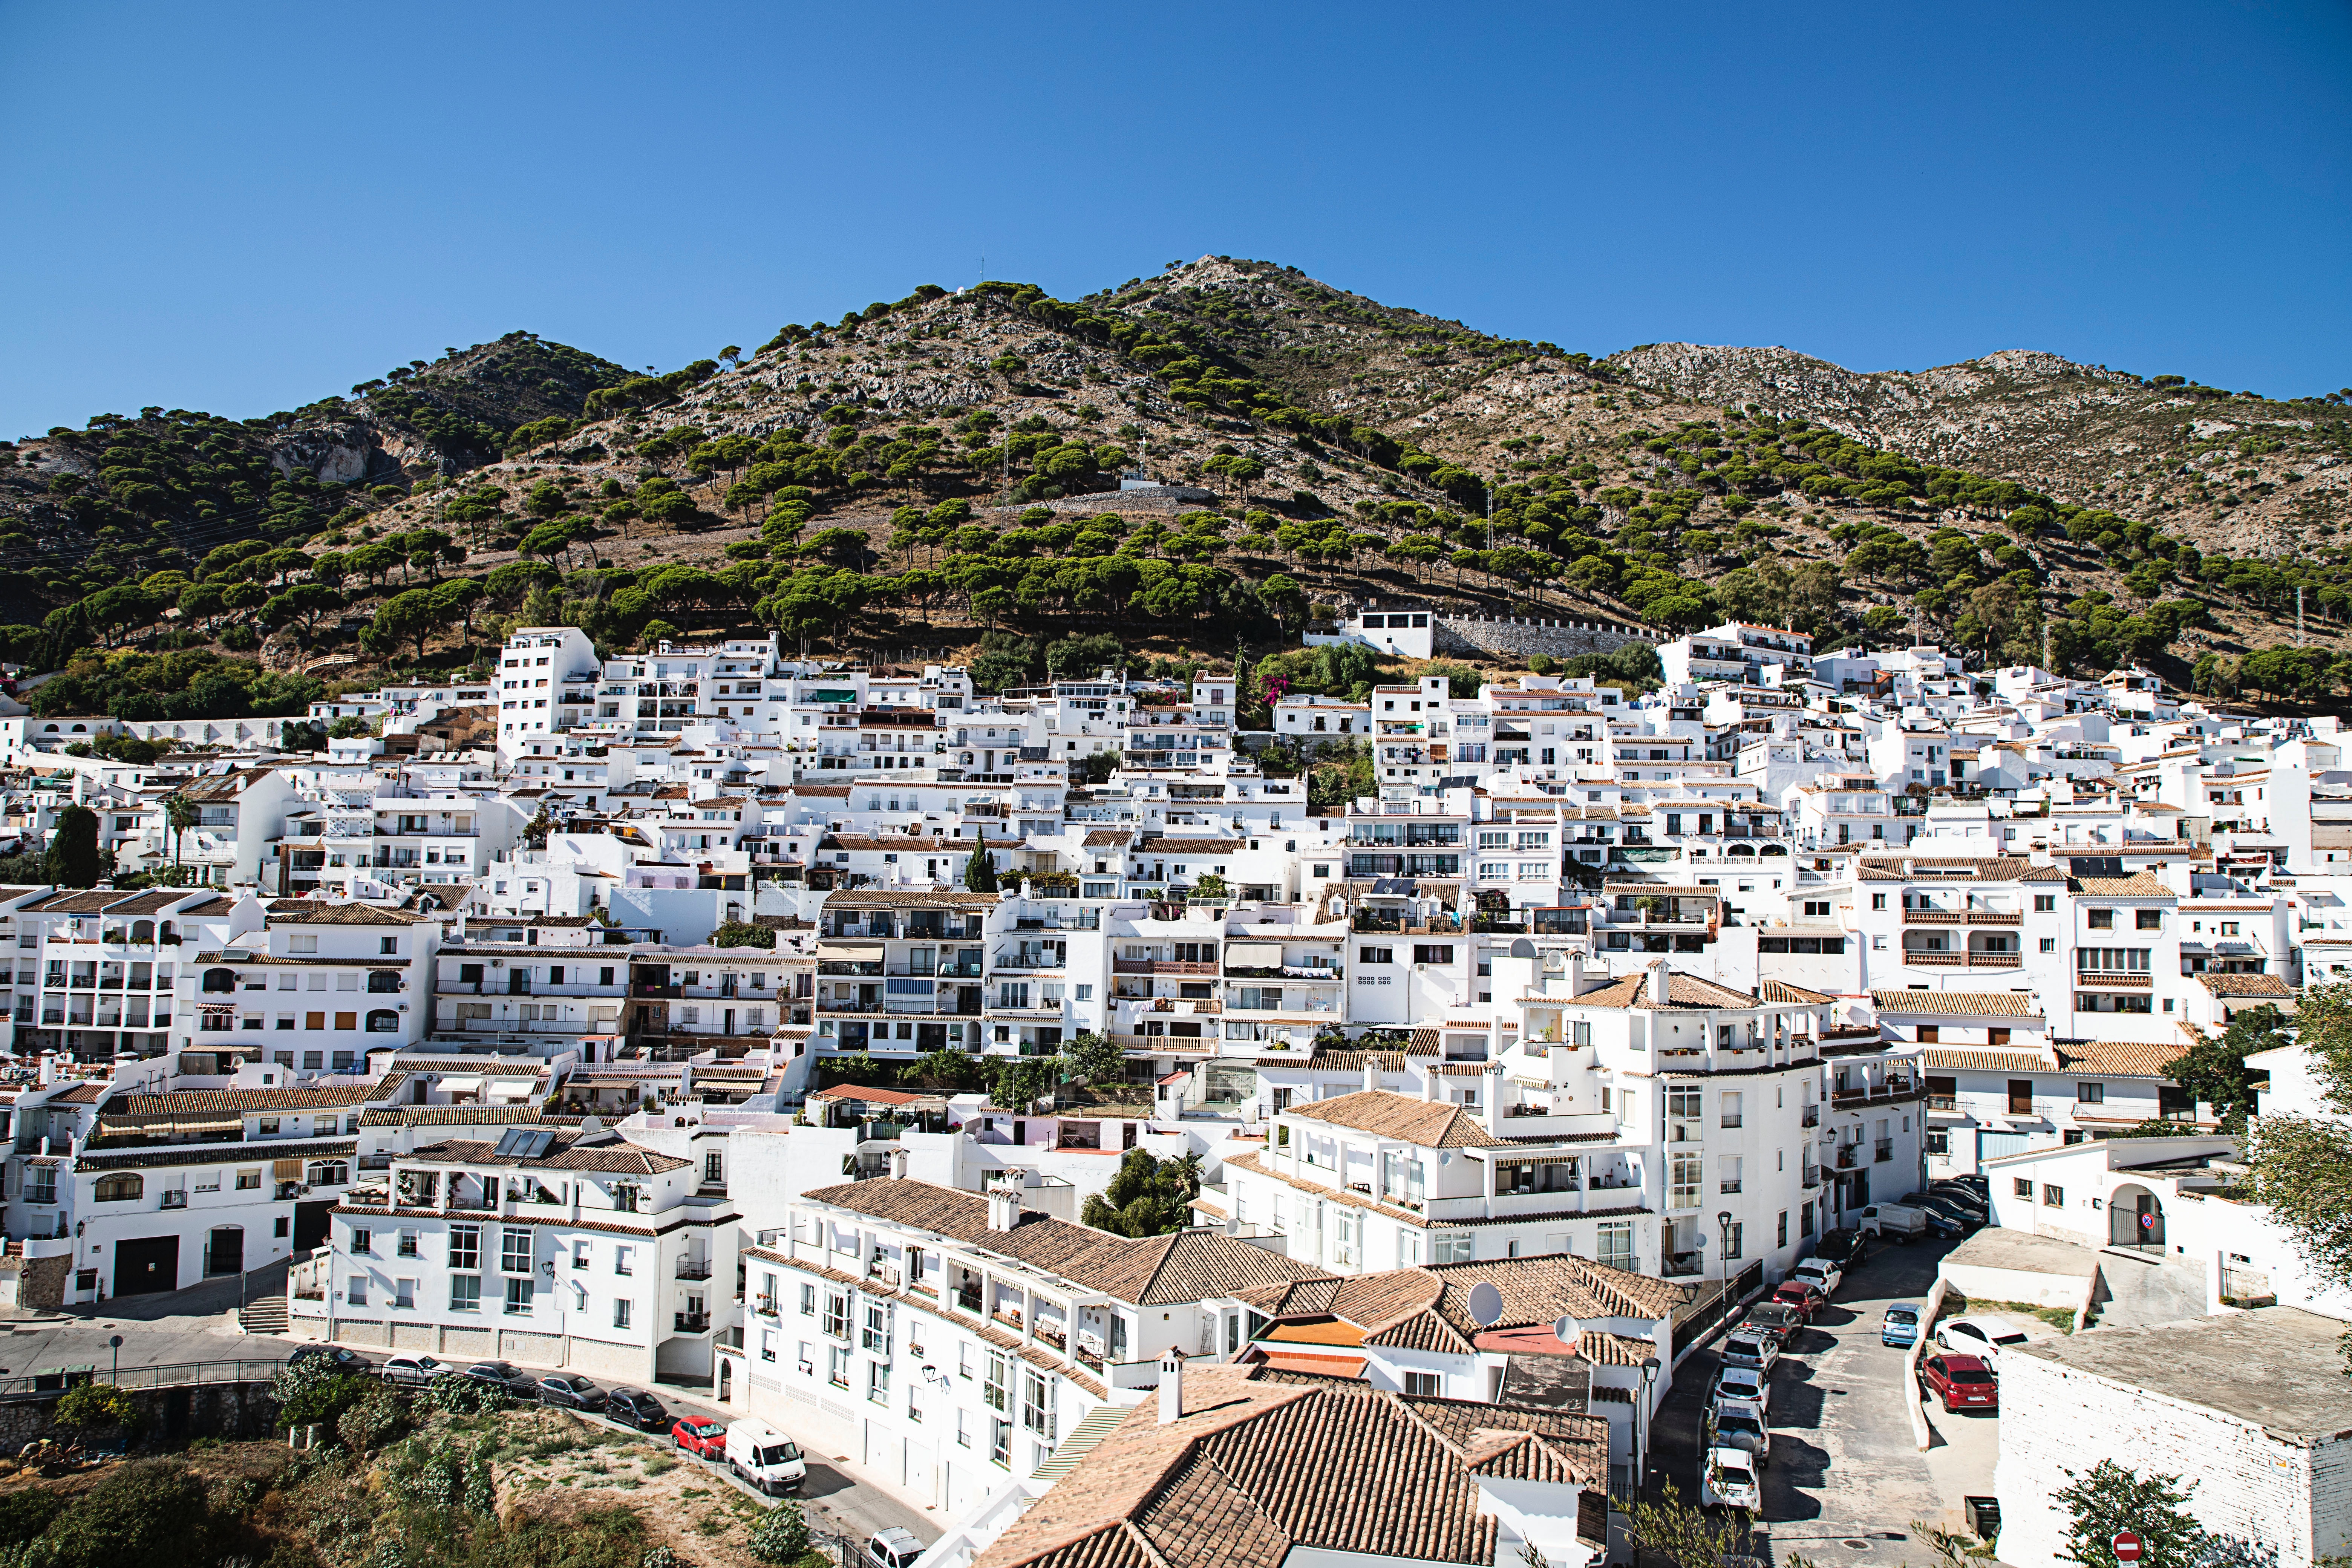
town, human settlement, urban area, city, tourism, village, building, neighbourhood, residential area, mountain, architecture, hill, vacation, mountain village, hill station, travel, landscape, historic site, coast, metropolis, cityscape, rock, house, suburb